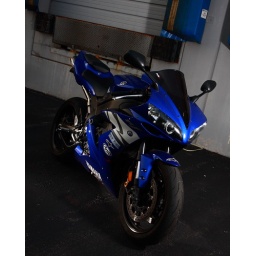
Strobist info: 580EXII in soft box on 1/4 power camera right, Camera left 430ex 1/16 power on the tail of the bike